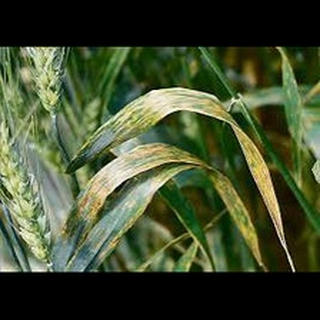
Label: wheat_leaf_blight